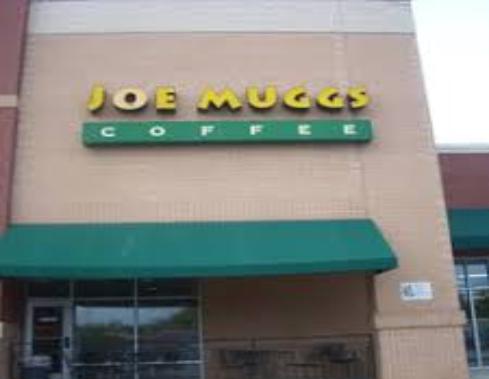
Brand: joe muggs
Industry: Food